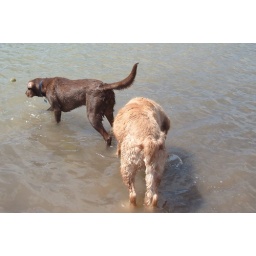
This was at the dog park lake in far-away Gilbert AZ. Worth the hour drive though